Francis Dukinfield Astley

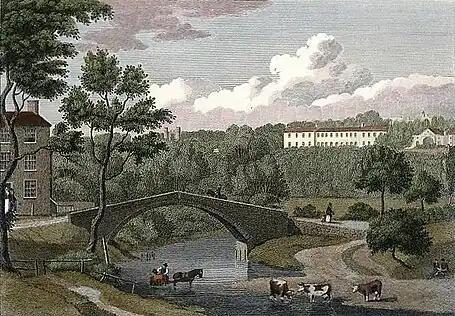
"View of Dukinfield Lodge" (1795), engraved by William Ellis after a painting by Edward Dayes

The vast majority of Astley's personal belongings at Dukinfield Lodge—including the art collection started by his father—were put up for auction in August 1817 at Winstanley & Sons in Manchester by his creditors to settle his debts. Though most of the collection almost certainly consisted of copies (many of which were painted by John Astley during his time in Italy), the auction catalogue boasted only of a number of "original" works, including "St. John Preaching in the Wilderness" by Cornelis Bloemart, "The Judgement of Paris" by Giorgione, "Christ and St. John" by Leonardo da Vinci, "Christ Sleeping in his Cross" by Guido Reni, and more by Jan Dirksz Both, Salvator Rosa, Carlo Dolci, Philips Wouwermans, Cornelis van Poelenburgh, Jan Wijnants, Richard Westall, and John Francis Rigaud. However, the highlight of the collection was a verified original "masterpiece" by Titian, "The Woman Taken in Adultery", which only received a maximum bid of 1,450 guineas—less than half its reserve price of 3,000 guineas—and remained in Astley's possession; it was eventually sold by the family several years later, and is now in the collection of the Kelvingrove Art Gallery and Museum in Glasgow.